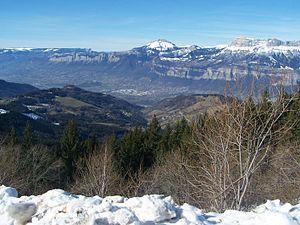
Vue de la vallée du Grésivaudan (ici, vers Grenoble), vue depuis la station de ski des 7 Laux en Isère (Alpes françaises).
Le Grésivaudan est une des vallées de l'Isère dans les Alpes françaises correspondant à la partie sud du sillon alpin. Au sens strict, elle s'étend de Pontcharra au nord à Grenoble au sud.